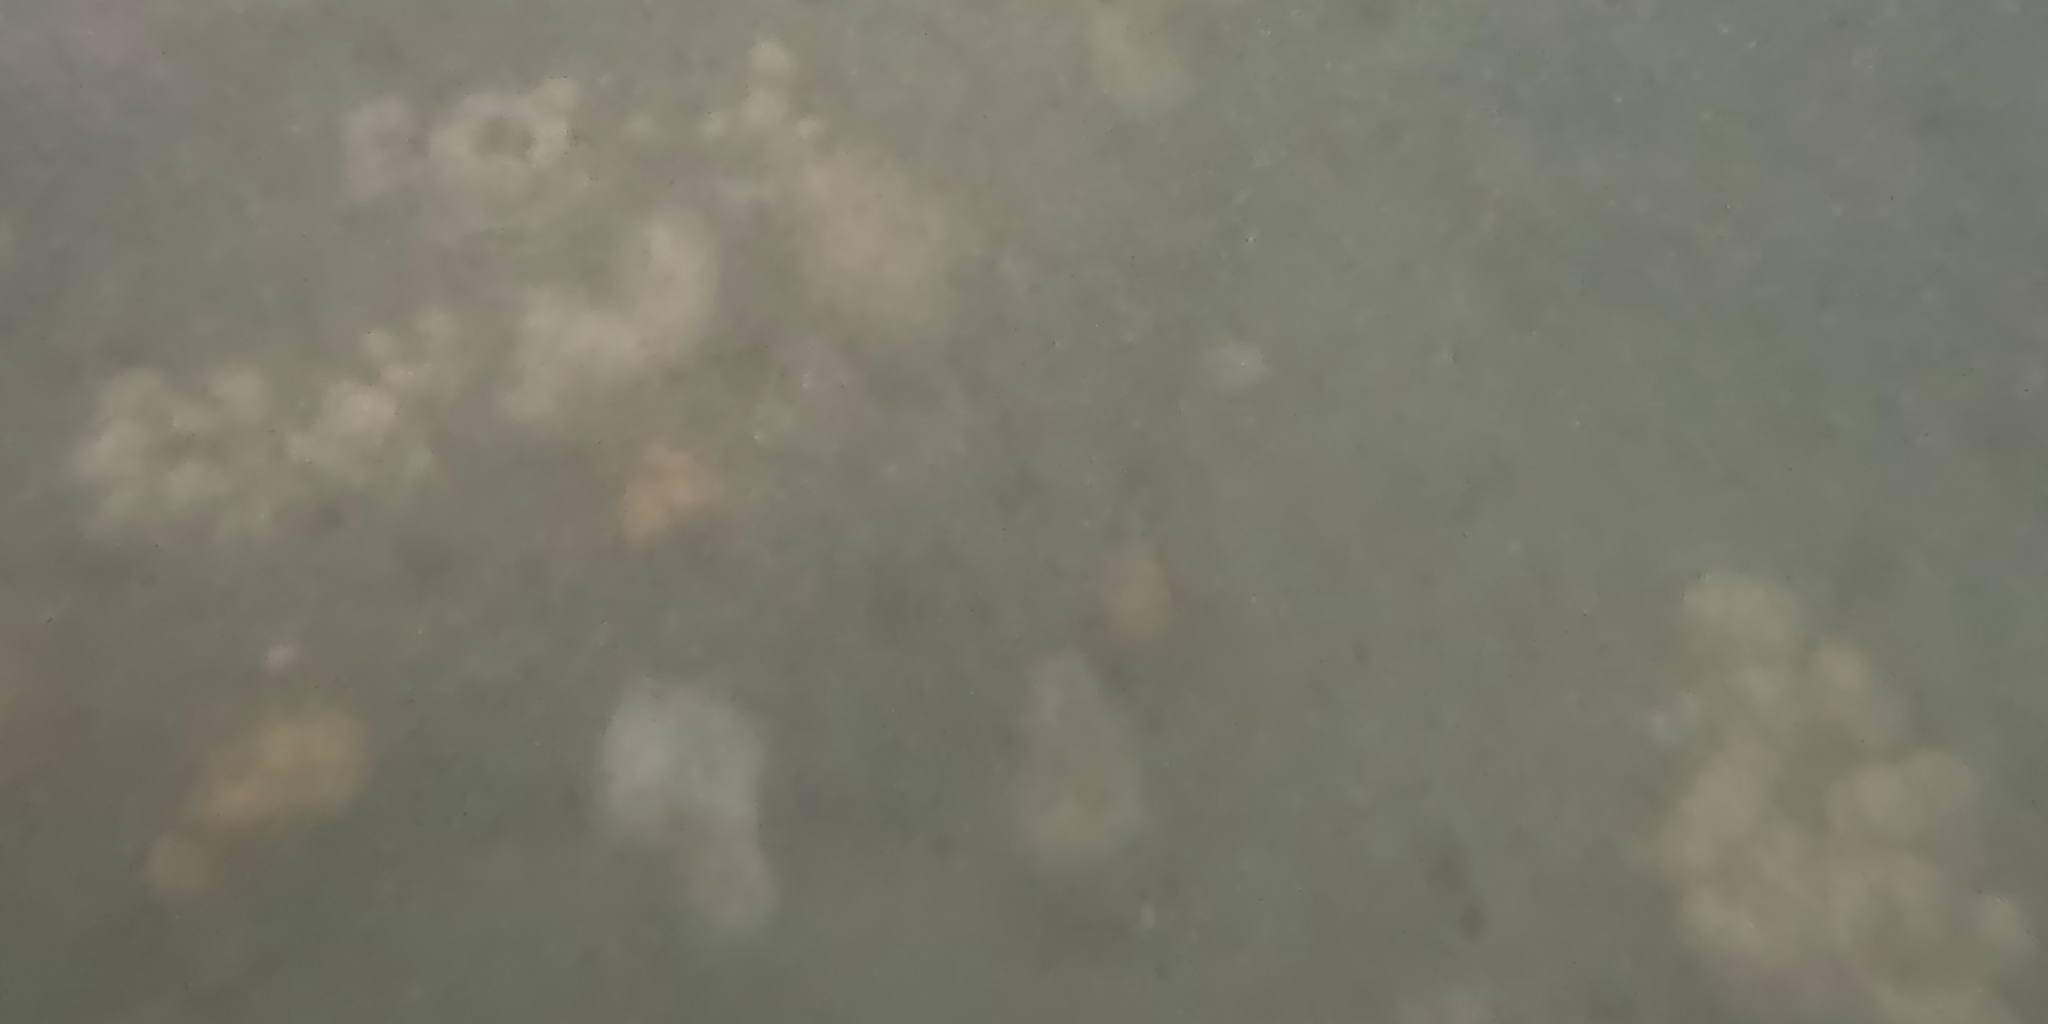
Seabed habitat: stone